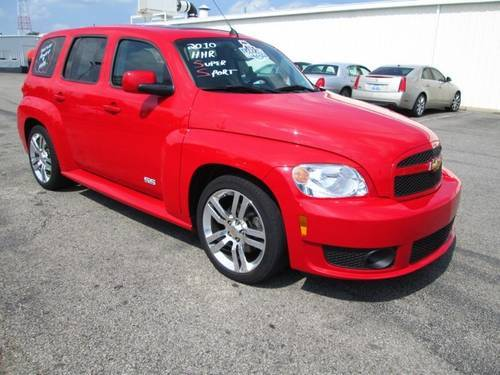
Car model: 2010 Chevrolet HHR SS